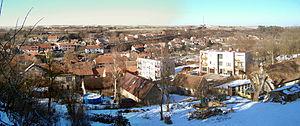
Slatina est une commune du district de Kladno, dans la région de Bohême-Centrale, en République tchèque. Sa population s'élevait à 631 habitants en 2020.